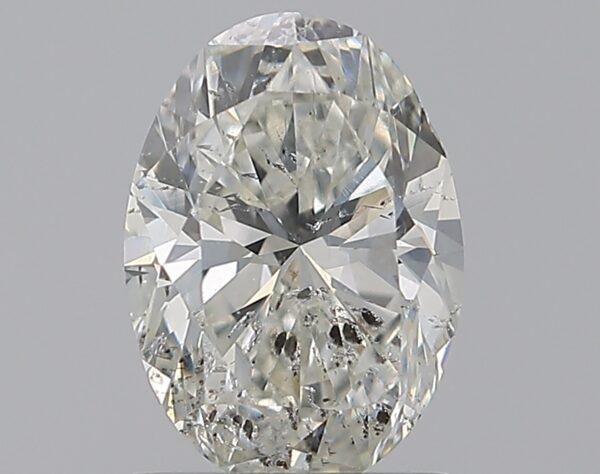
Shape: oval
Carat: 1.2
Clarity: SI2
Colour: I
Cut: VG
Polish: GD
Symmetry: GD
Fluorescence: SL
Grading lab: IGI
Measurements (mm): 8.11 x 5.77 x 3.81